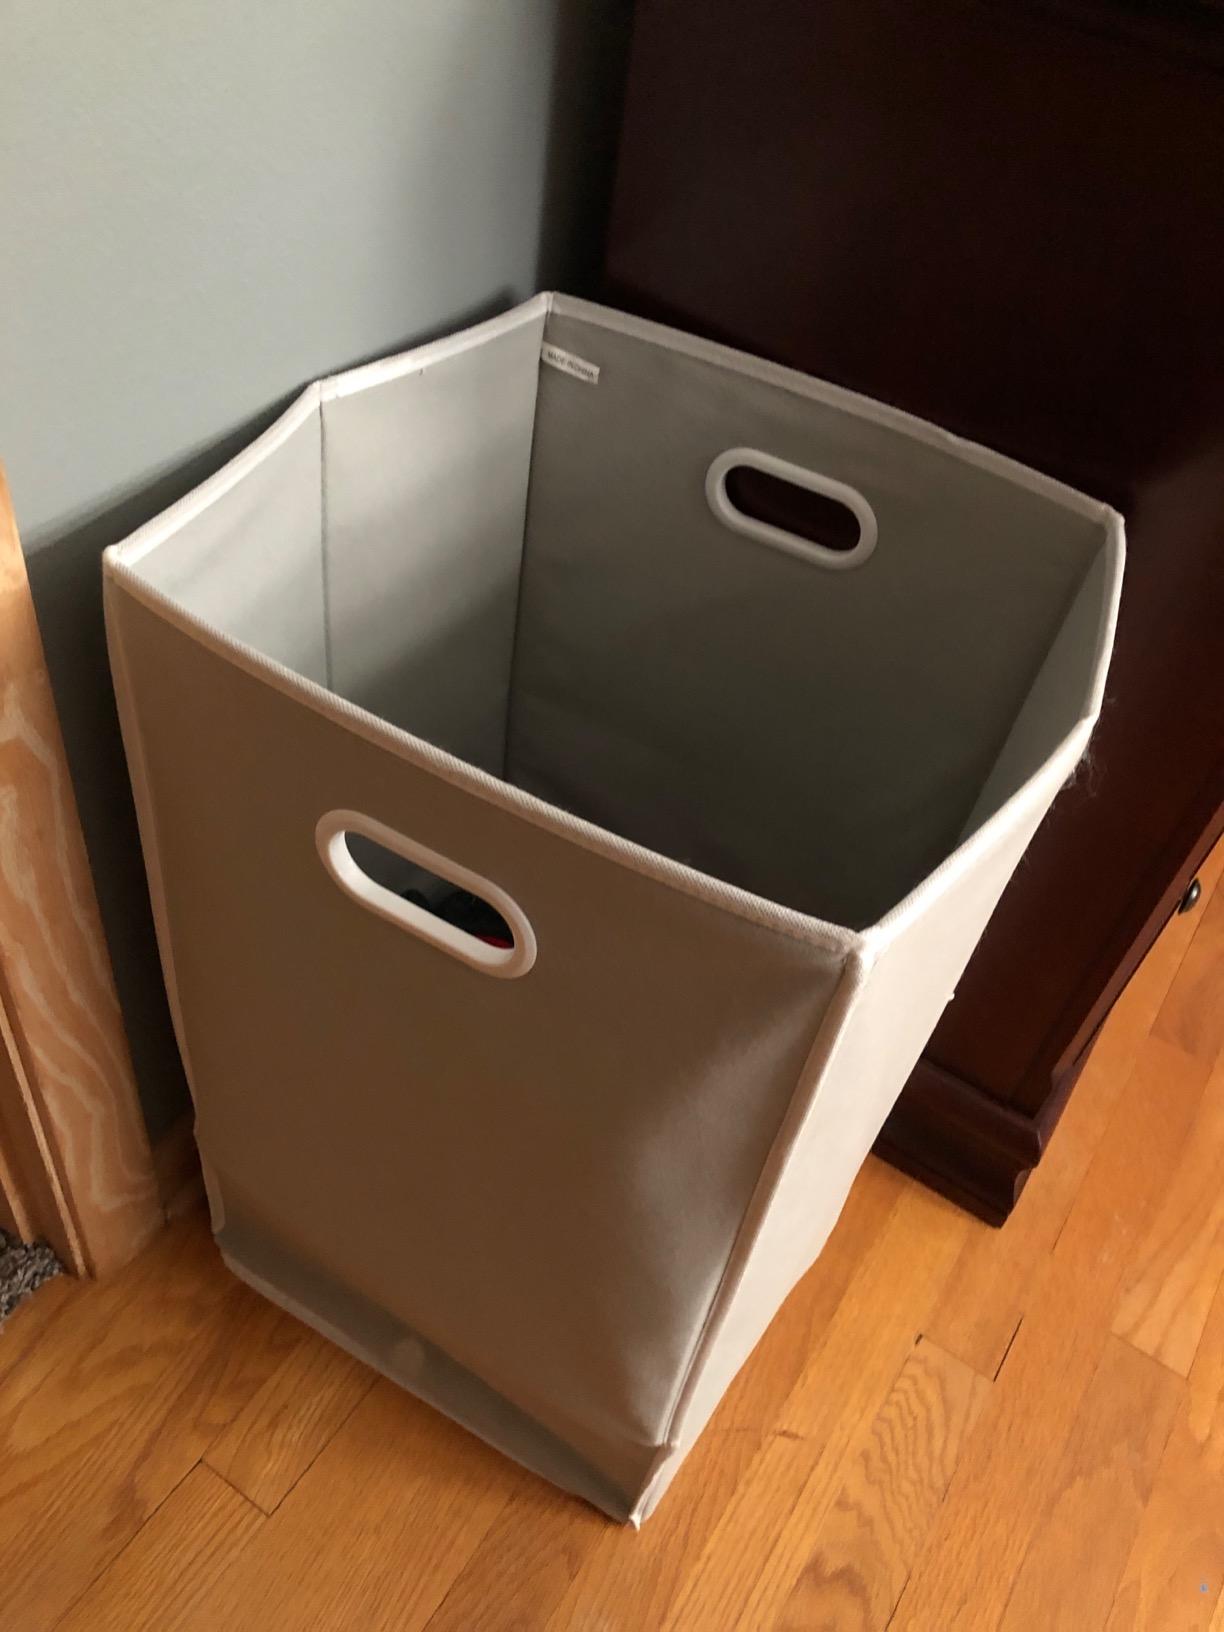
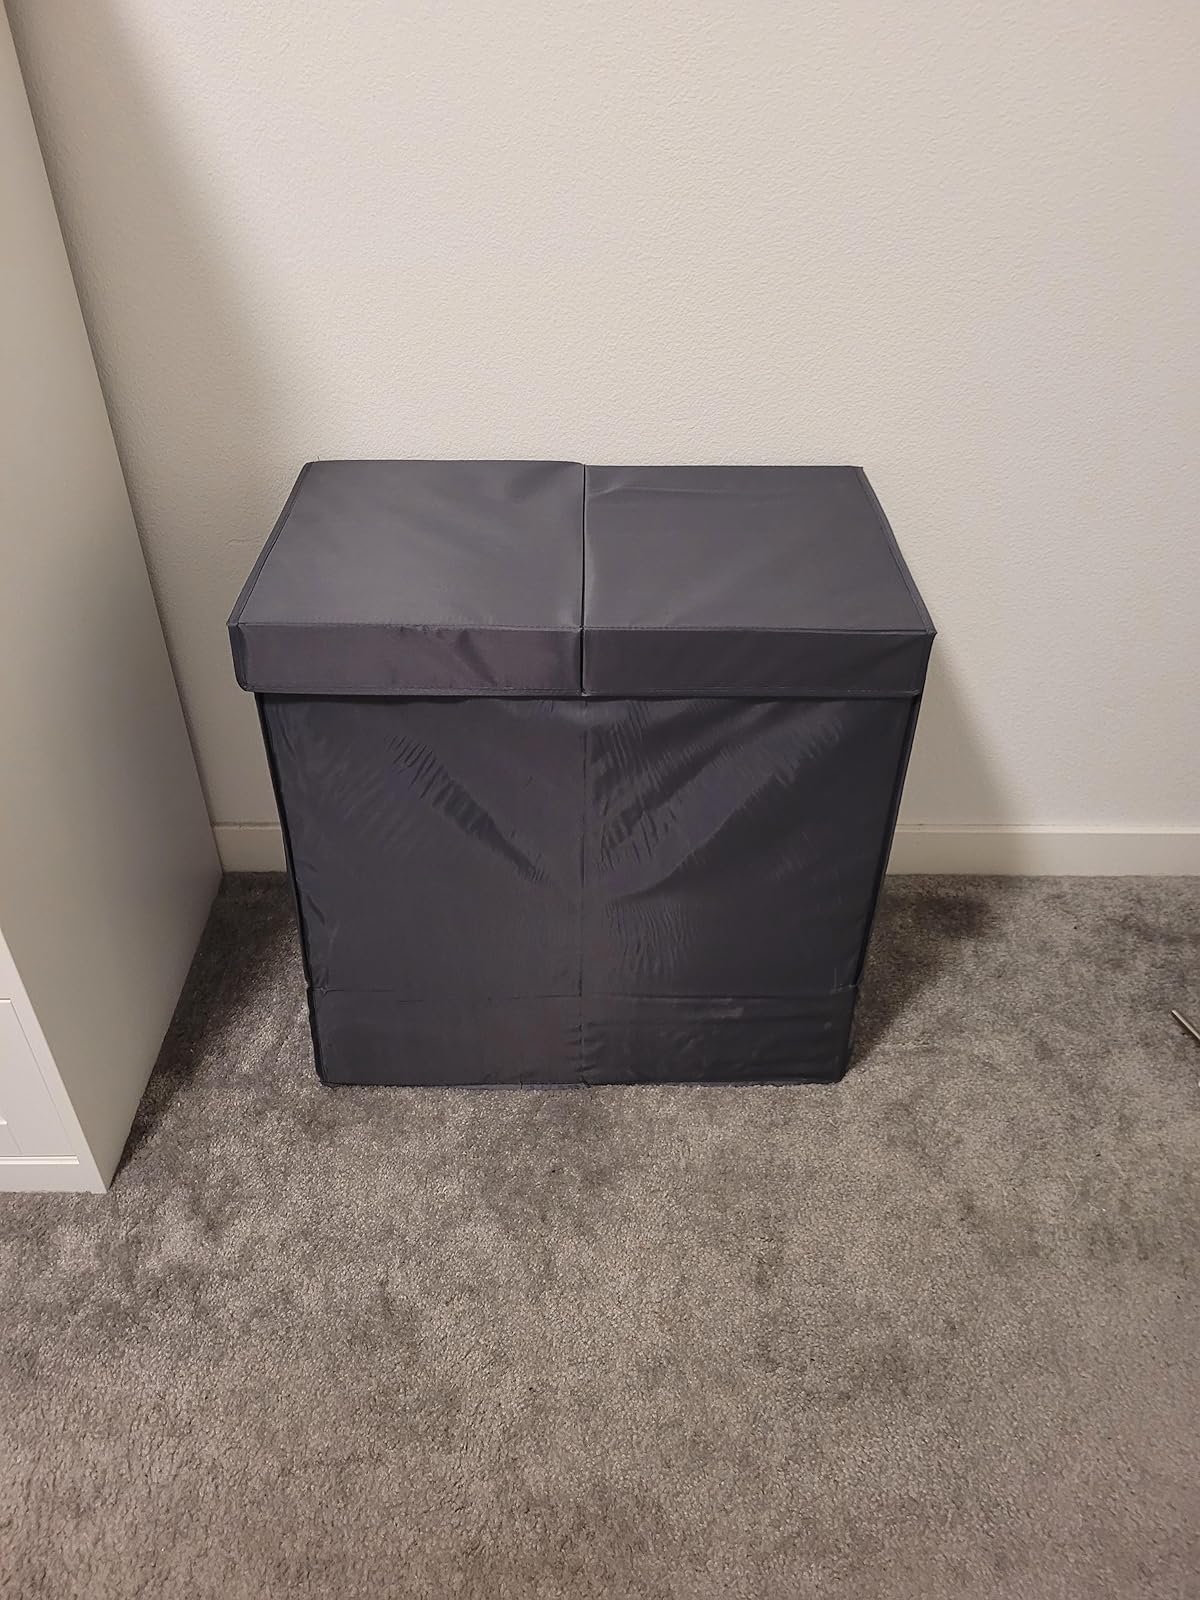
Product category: items_hamper
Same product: no